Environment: real
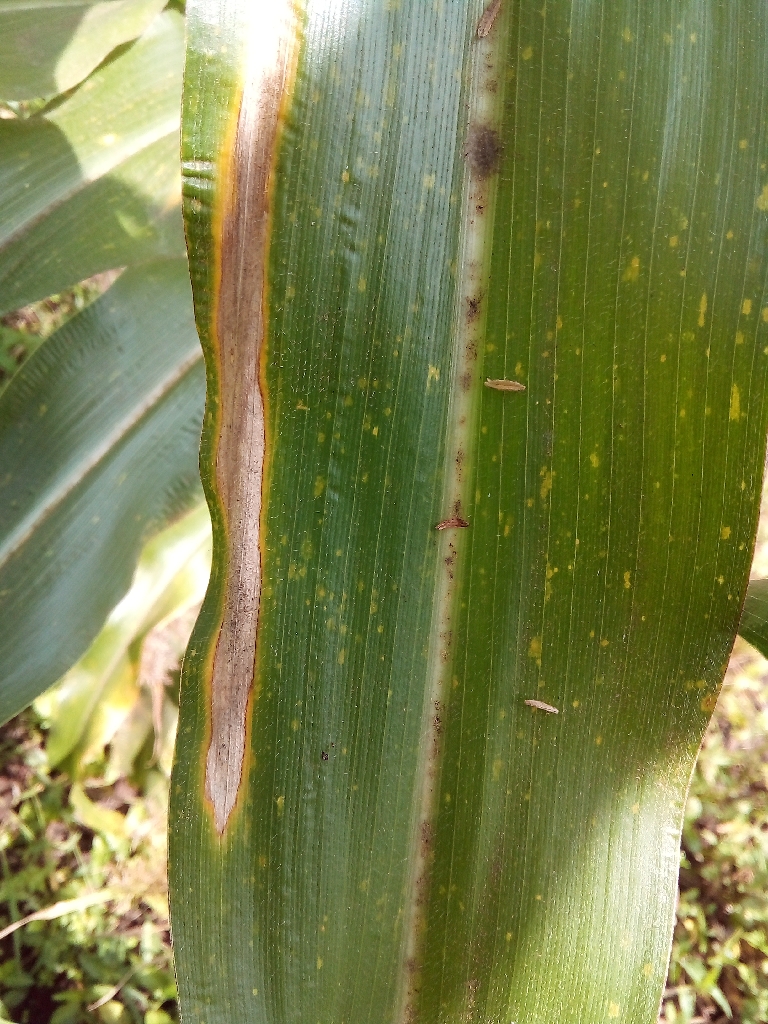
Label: northern_corn_leaf_blight